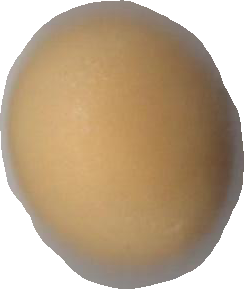
Variety: Grobogan